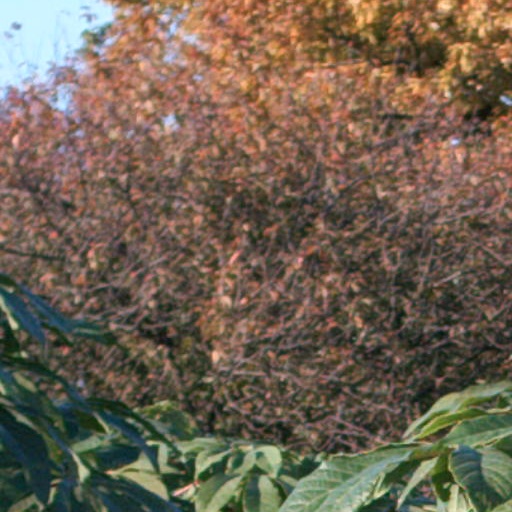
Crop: cassava